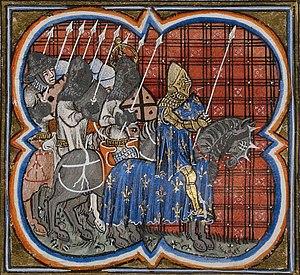
Le roi Louis VII et l'empereur Conrad III partent pour la deuxième croisade. Čeština: Ludvík VII. Francouzský a císař Konrád III. Štaufský na druhé křížové výpravě.
La Vision de Gunthelm est un texte en prose attribué par tradition à Pierre le Vénérable. Il fut rédigé pendant qu'il était abbé à l'abbaye de Cluny, voire en 1161, cinq ans après sa mort selon les sources. Dans le manuscrit original de Douai, cette vision est précédée du titre suivant : « Admirable et terrible vision de la gloire des bienheureux et des châtiments des damnés qu'a eue un novice de l'ordre de Cîteaux ». Le récit relate la vision d'un novice cistercien qui, conduit par Saint-Benoît dans l'au-delà, rencontre d'abord la Vierge et aperçoit le paradis puis, accompagné de l'archange Raphaël, visite l'enfer.
Cette page concerne l'année 1147 du calendrier julien.
Louis VII, dit « le Jeune » puis « le Pieux », né en 1120 et mort en 1180 à Paris, est roi des Francs de 1137 à 1180.